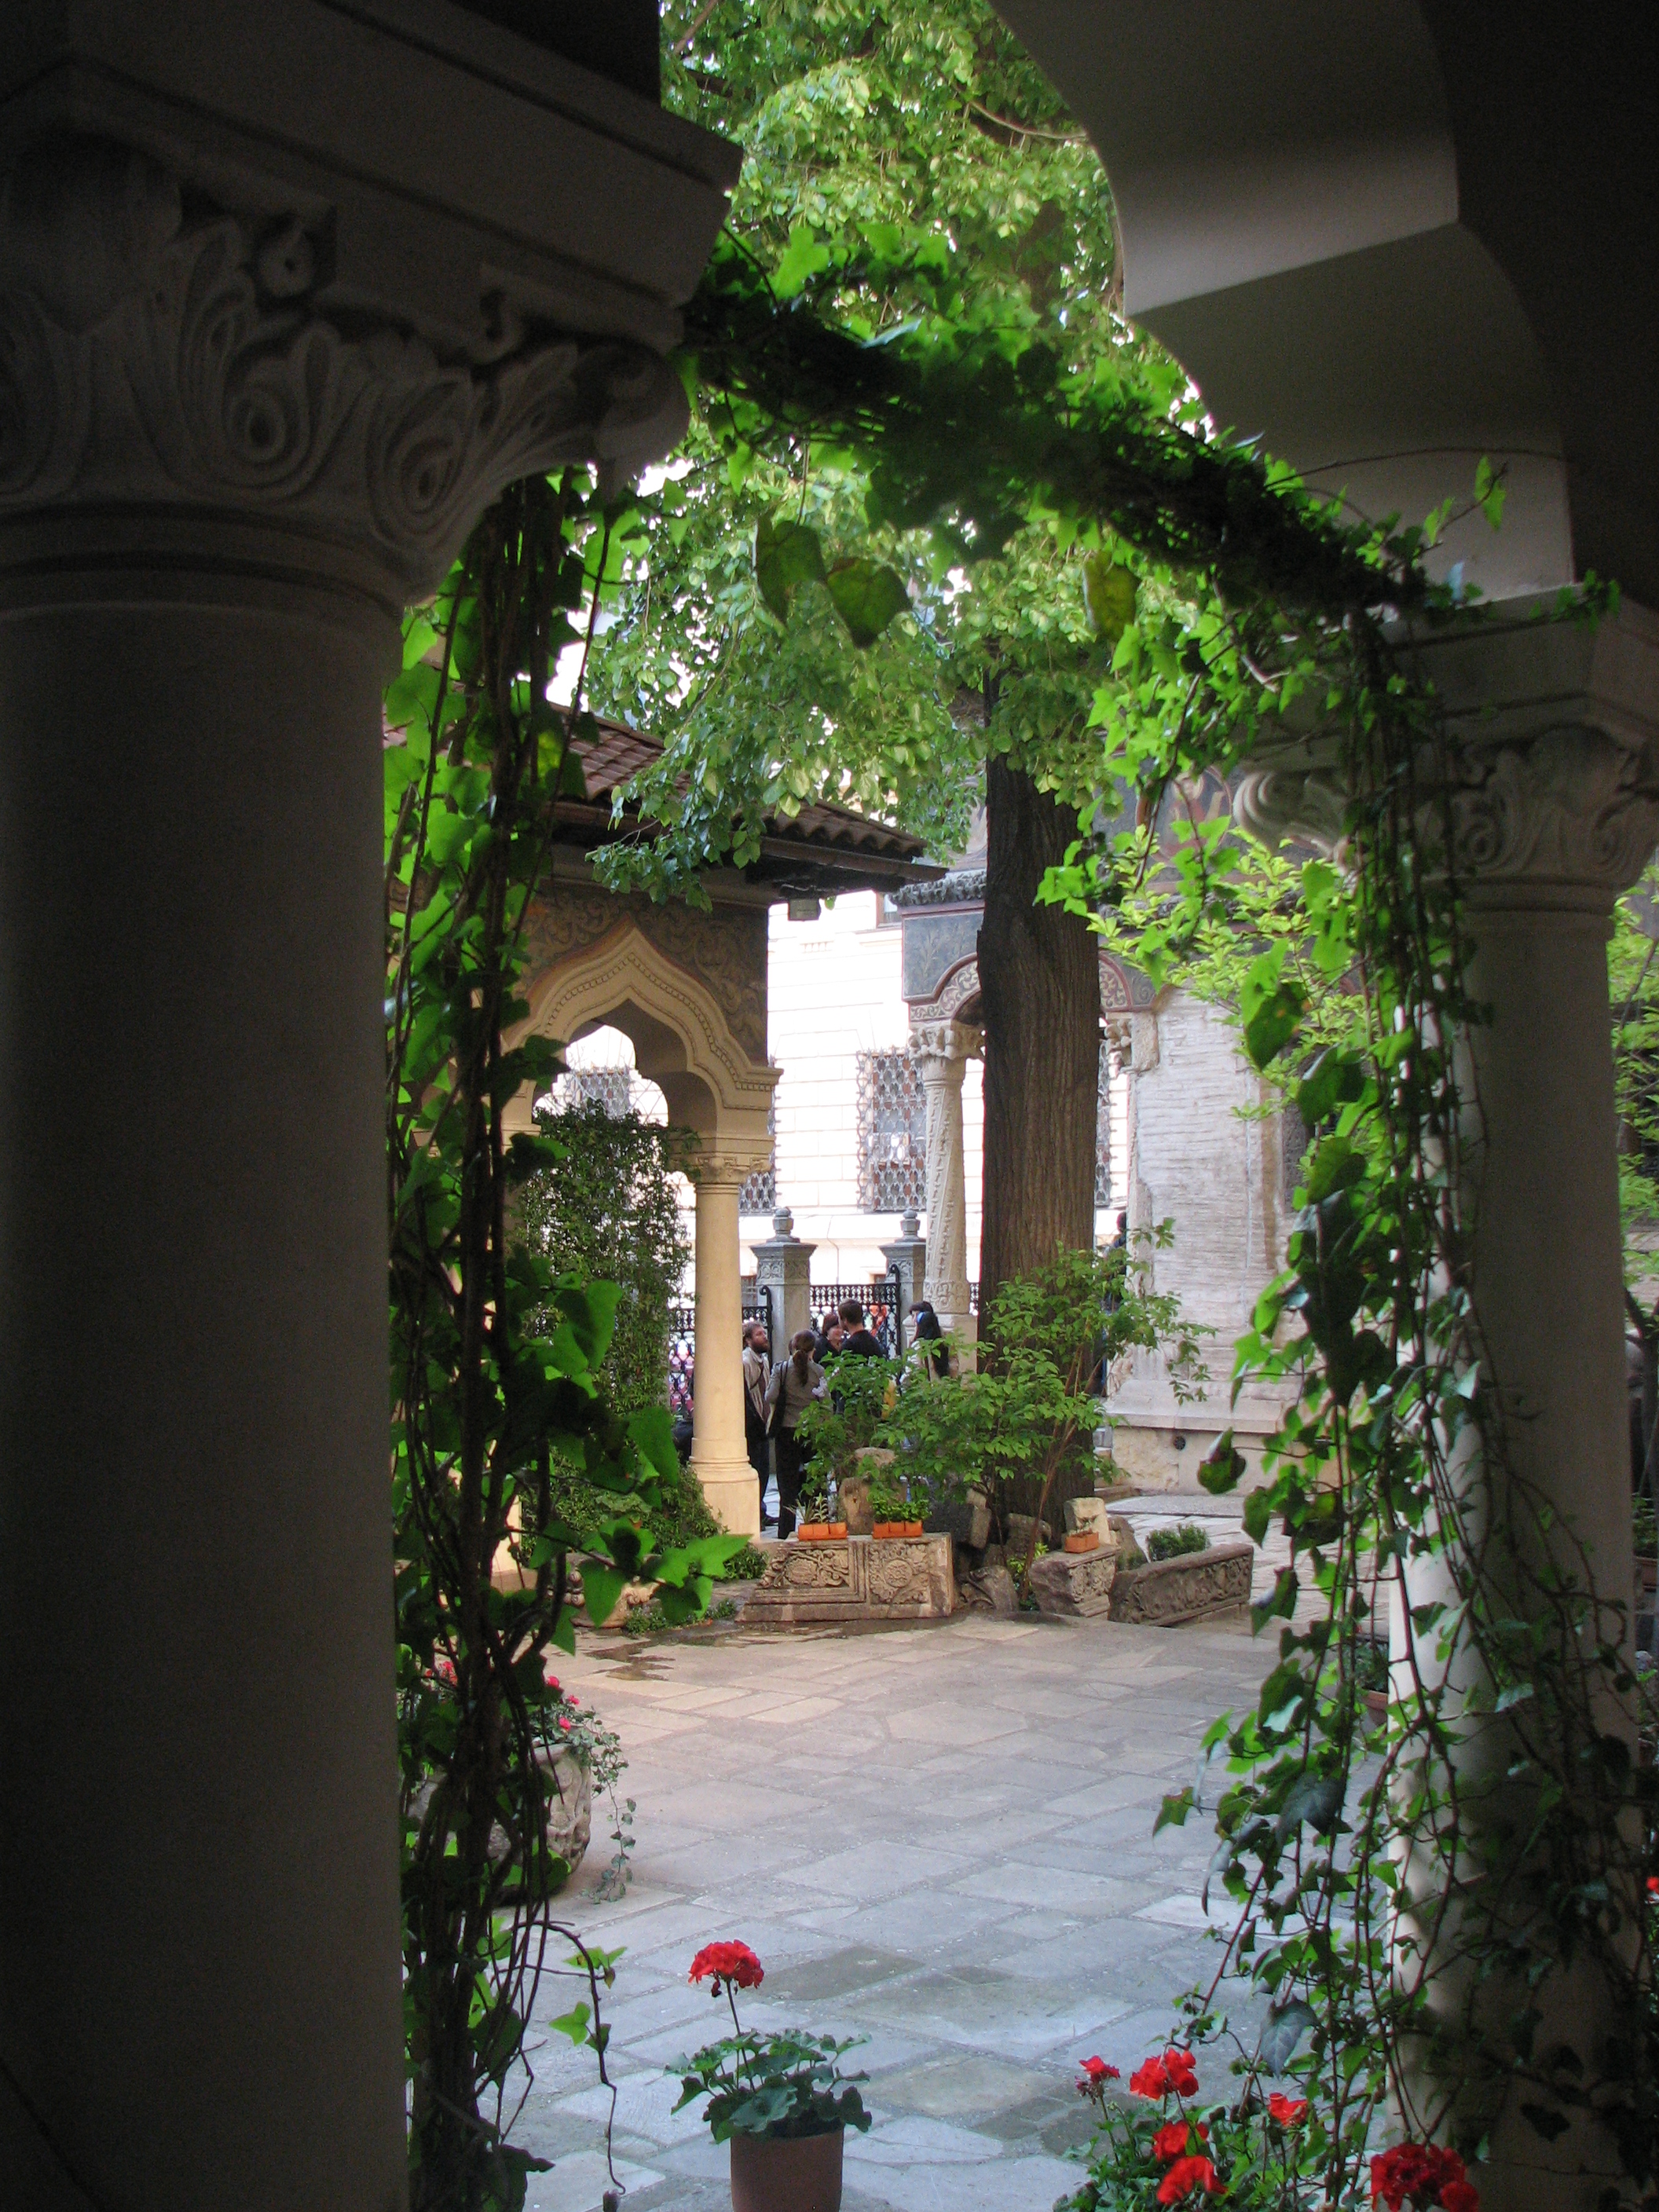
tree, architecture, photography, house, flower, building, photo, europe, arch, green, religion, church, garden, christian, photos, religious, free, cool image, de, courtyard, churches, fotografie, christianity, romana, orthodox, eastern, estate, romania, bor, biserica, arhitectura, orthodoxy, romanian, ortodoxa, ortodox, ortodoxia, ortodoxie, cretinism, cretin, ecclesiastical, bisericeasc, cladire, edificiu, stavropoleos